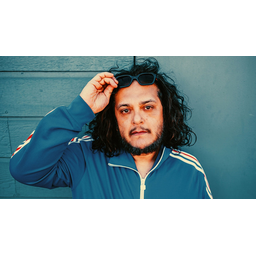
Label: paper